Gymnospermium albertii

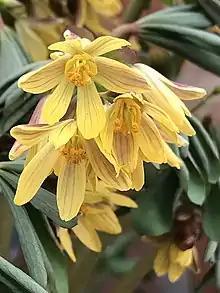
Close-up of flowers, Kew Gardens

It is native to rocky hillsides in Central Asia (Uzbekistan, Tajikistan, Turkmenistan, and Kazakhstan).